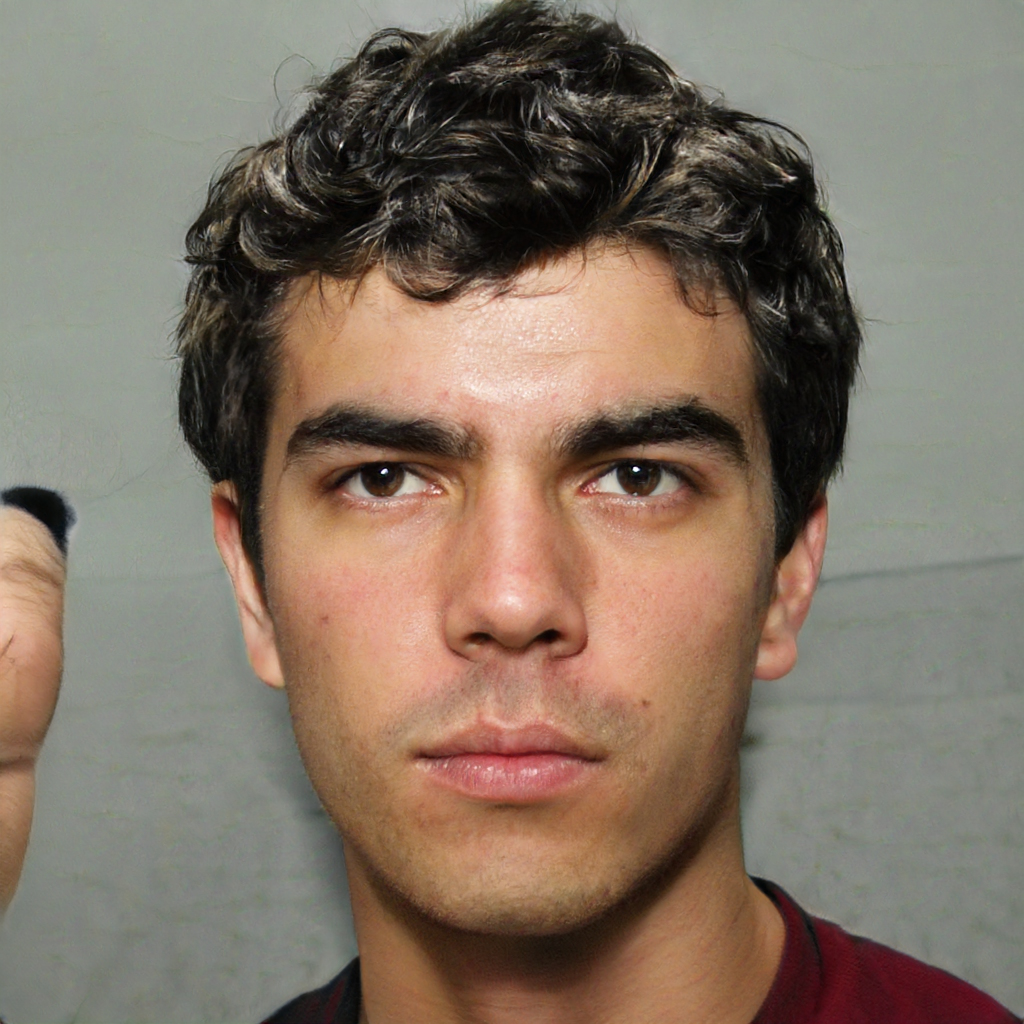
Gender: Male